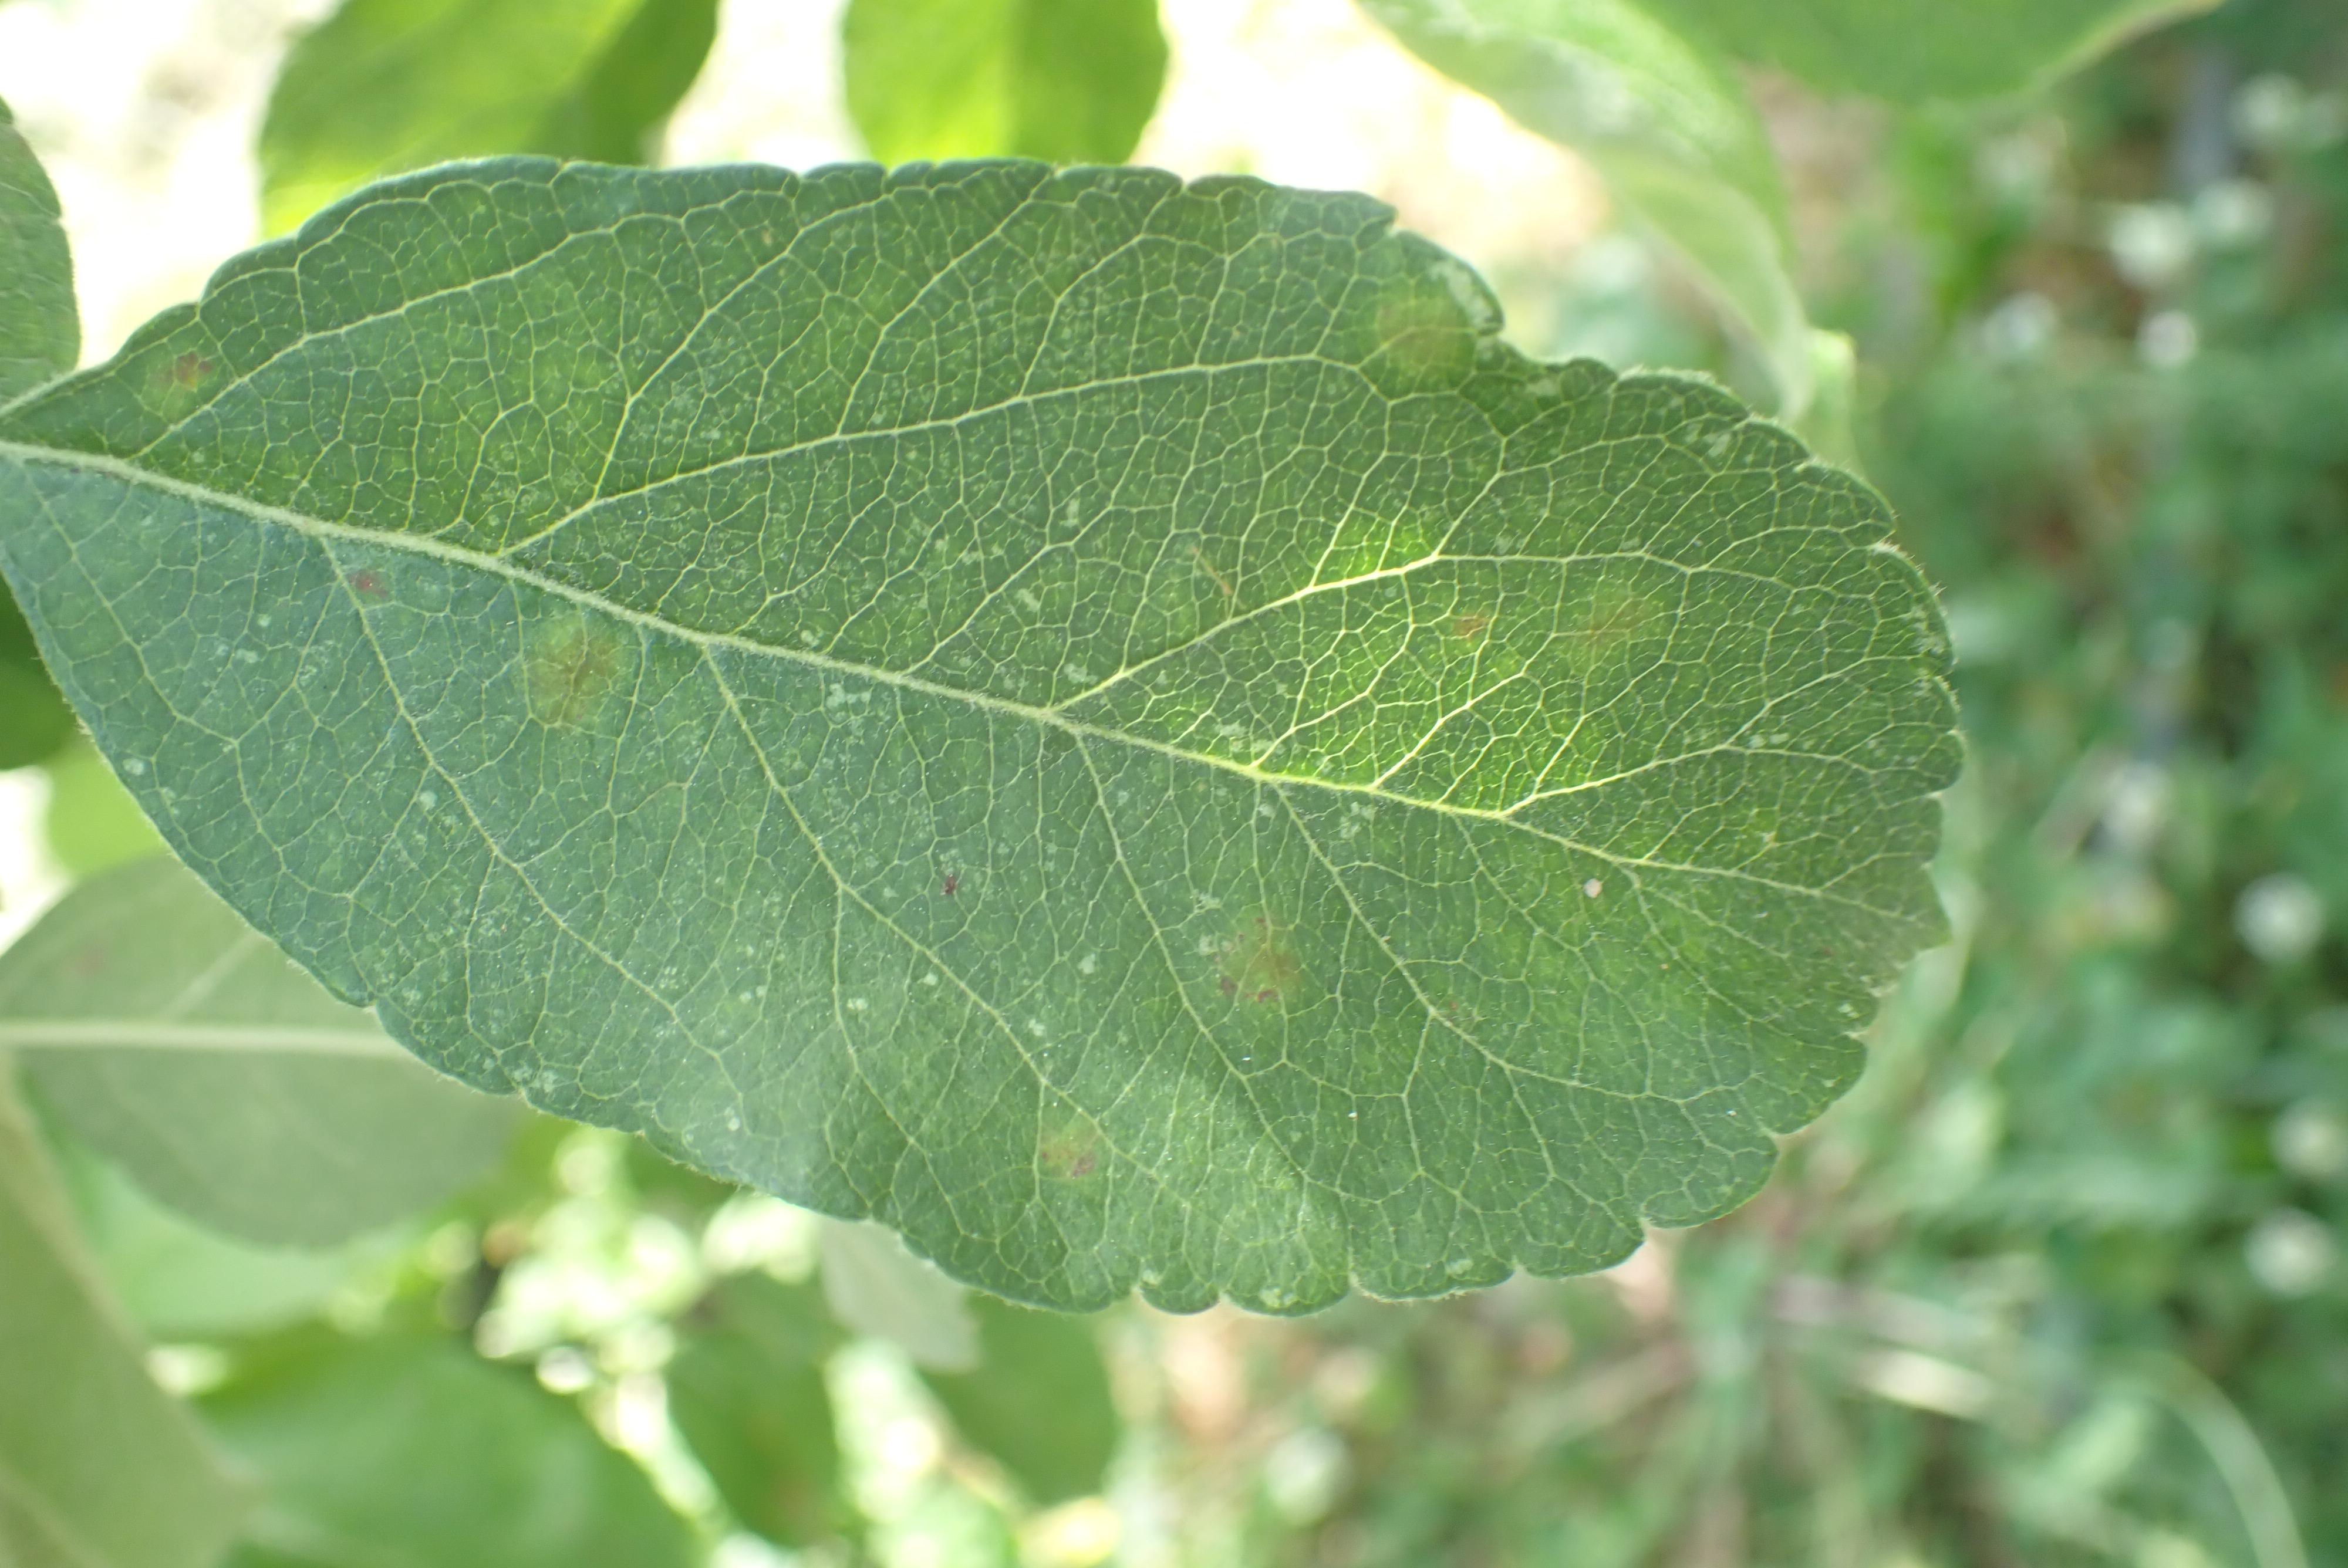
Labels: scab